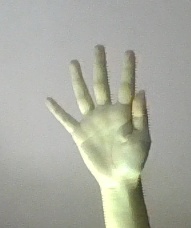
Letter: sheen